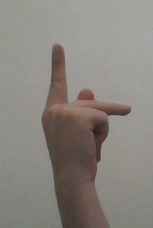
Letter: dha